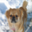
Label: dog